Canadian whisky

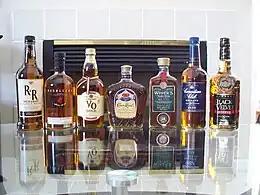
A variety of Canadian whiskies

Canadian whisky is a type of whisky produced in Canada. Most Canadian whiskies are blended whiskies consisting of a mix of different whisky styles, and are typically lighter and smoother than other whisky styles. While most Canadian whiskies are based predominantly on corn-based whiskies, Canadian distillers have long included rye-based whisky for flavour; in Canadian law the terms "Canadian whisky" and "rye whisky" are interchangeable to refer to the exact same product, even when it is made with only a small amount of rye spirits.